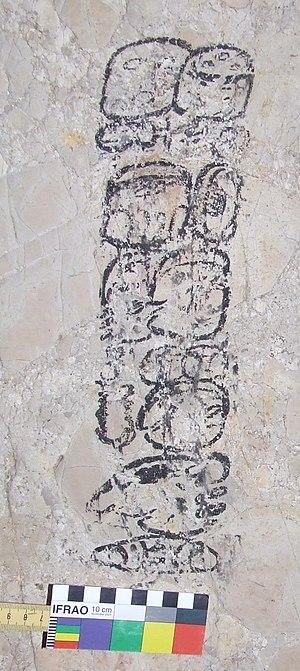
Pintura 30 de la Cueva de Naj Tunich, Guatemala